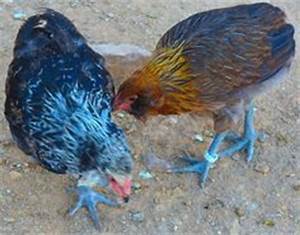
Label: gallina